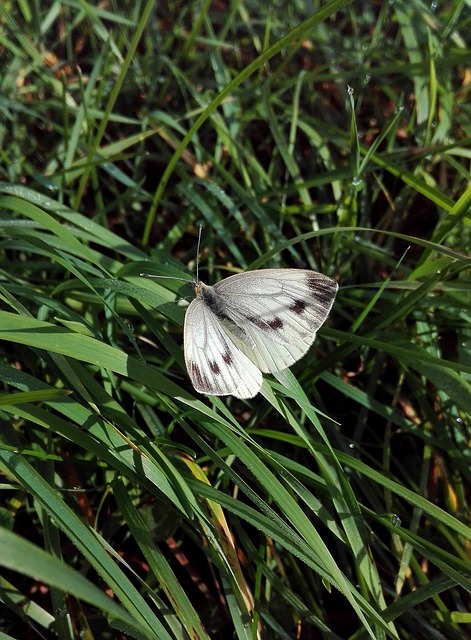
Label: farfalla